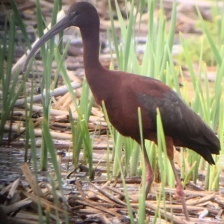
Species: GLOSSY IBIS
Scientific name: PLEGADIS FALCINELLUS